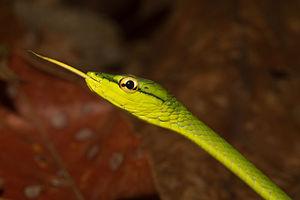
Oxybelis brevirostris est une espèce de serpents de la famille des Colubridae.